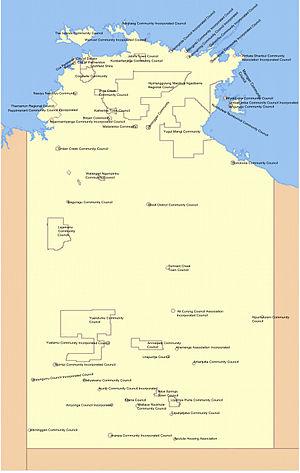
Depuis le 1ᵉʳ juillet 2008, une rationalisation des organismes d'administration locale a ramené le nombre de LGA dans le Territoire du Nord à 21 entités, dont 5 non incorporées.